Vallée de Ferney

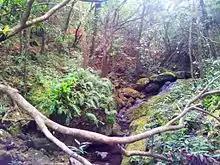
Indigenous rainforest

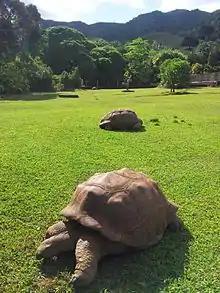
Giant tortoises at Ferney

Ferney La Vallée is mostly composed of partially rehabilitated rainforests, with a large number of plant species, most of which are endangered or vulnerable. The valley was where several species were rediscovered after being thought extinct, such as "Pandanus iceryi" and "Pandanus macrostigma". "Eugenia bojeri" is another critically endangered species that was discovered for the first time in Ferney.